Bungo-Mori Station

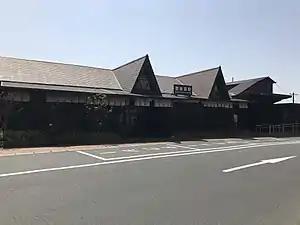
Bungo-Mori Station in 2018.

is a passenger railway station located in the town of Kusu, Ōita Prefecture, Japan. It is operated by JR Kyushu.